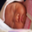
Label: baby